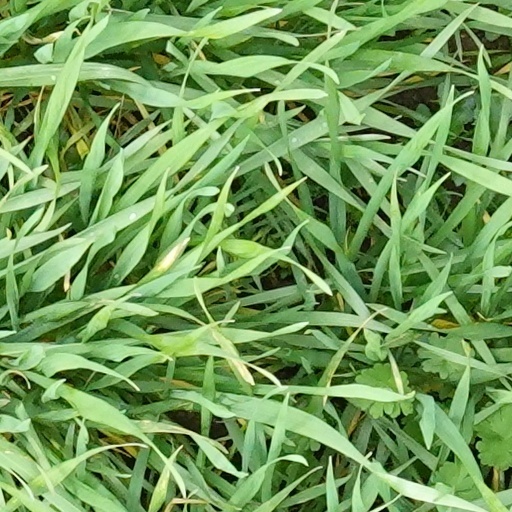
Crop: wheat